Las Hurdes

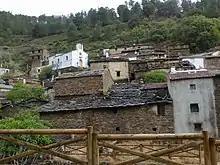
View of Río Malo de Arriba, one of the traditional hamlets of Las Hurdes

At the end of the 19th century, however, las Hurdes was ushered into an unprecedented era of patronage and scholarly attention. Some people began to express publicly genuine concern for the extreme poverty, as well as the resulting abject living conditions, of the people in Las Hurdes. In 1892 French doctor J. B. Bidé travelled to Las Hurdes researching the region, drawing a map and publishing a report in the "Boletín de la Sociedad Geográfica de Madrid".